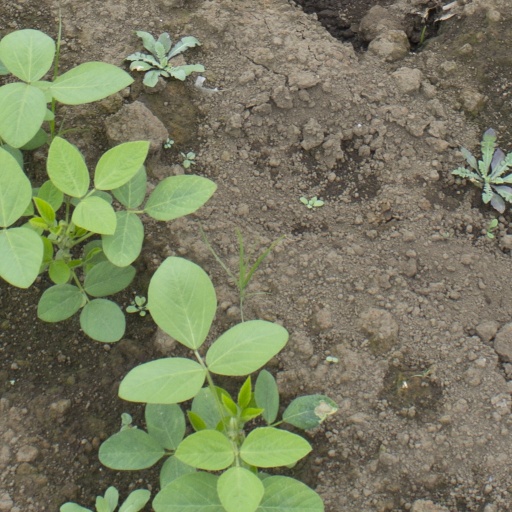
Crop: soybean